Artillerigatan

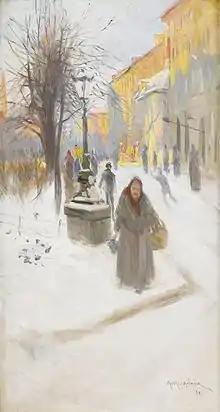
"Alf Wallander: Artillerigatan i vinterskrud. 1892"

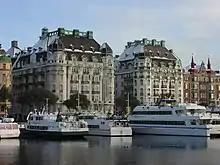
"South end of Artillerigatan (left) from harbour,showing Esplanade and Diplomat hotels on Strandvägen"

Artillerigatan was previously divided into three street sections; "Löjtnantsgatan" in the southern part (around Riddargatan), "Artillerigatan" (between Riddargatan and Storgatan) and "Kvarngatan" to the north. In Stockholm's major street name revision project of 1885 Artillerigatan became the name for the entire street.